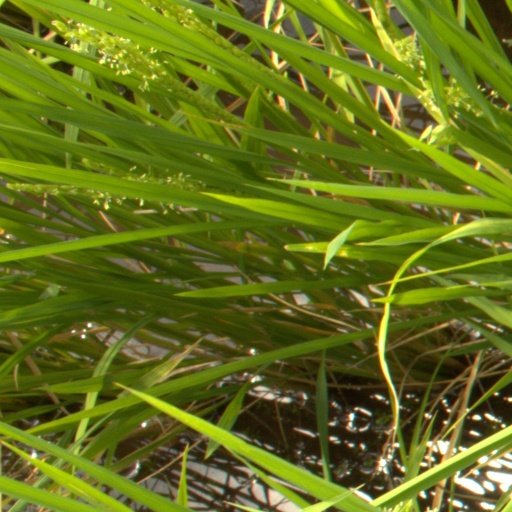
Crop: rice